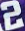
Number: 2